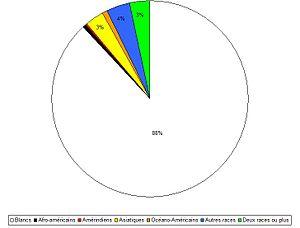
Composition ethnique d'Arroyo Grande (Californie), en 2000.
Arroyo Grande est une municipalité située dans le comté de San Luis Obispo de l'État de Californie. Arroyo Grande est située à 35°7'15" Nord, 120°35'12" Ouest.